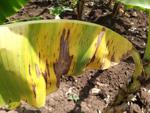
Label: segatoka